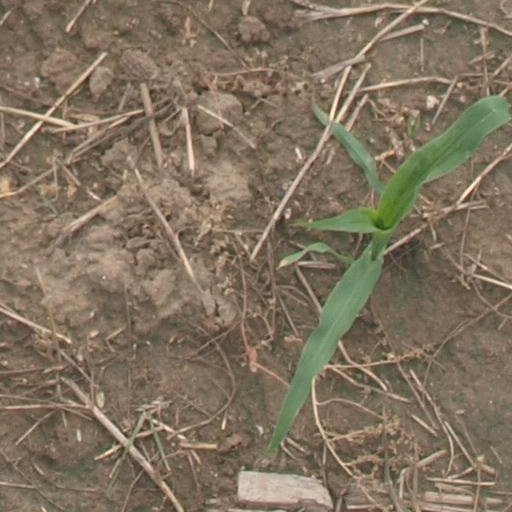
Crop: maize; corn